Max Herz

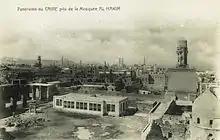
The old building of the Arab Museum in the ruinous mosque of al-Hakim.

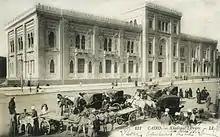
The new building of the Arab Museum.

There is a continuous debate going on about the theory and practice of architectural conservation all over the world, in which various, widely differing views and standpoints are voiced, often depending on the given circumstances. In its theory and practice the Comité followed the latest standards represented in the Western world. The method adopted by the Comité under Herz Pasha is regarded as exemplary and is actually followed in the practice of conservation in Egypt to our very day. It is only natural that conflicting views are also voiced in such a complex question, especially given the circumstance that in the period under discussion the Comité functioned in a country under British occupation. The Comité's activities were characterized by a high-level professionalism, thoroughness and devotion. Nairy Hampikian wrote when she completed the restoration of Bab Zuwayla (485/1092), one of the Fatimid gates of the medieval city: "I have deliberately included many minor details in the recapitulation of these activities of the Comité, because I believe they will help counter hasty conceptual and political judgments on its activities. ... The love and care which was transmitted to these monuments through the work of the Comité, the meticulous professionalism by which its members worked, and the sincerity of their efforts is often underappreciated. Furthermore, the degree of seriousness with which these people approached their work is only really apparent when one follows its line of thinking with regard to a single structure over a number of years." The Comité carefully documented its activities. This documentation has survived; its scholarly investigation has begun. The Comité published an annual Bulletin in French about its activities; they were also translated into Arabic.